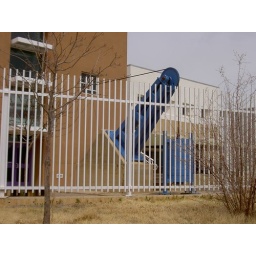
The wire that supports the high wire bike is supported by this thing outside the wall of the building!